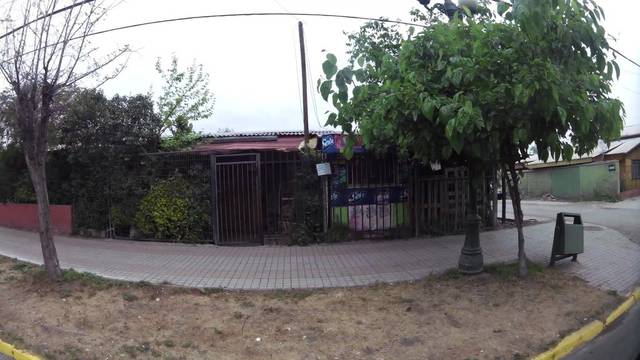
Region: Chile
Coordinates: -33.205, -70.672